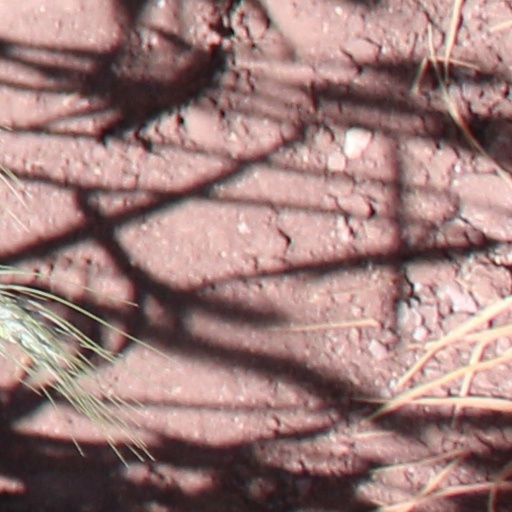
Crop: wheat